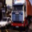
Label: truck